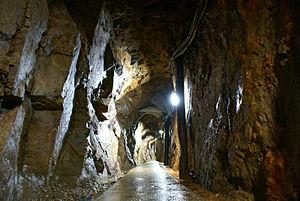
La mine de cuivre de Yoshioka est une exploitation minière située à Takahashi dans la préfecture d'Okayama au Japon.